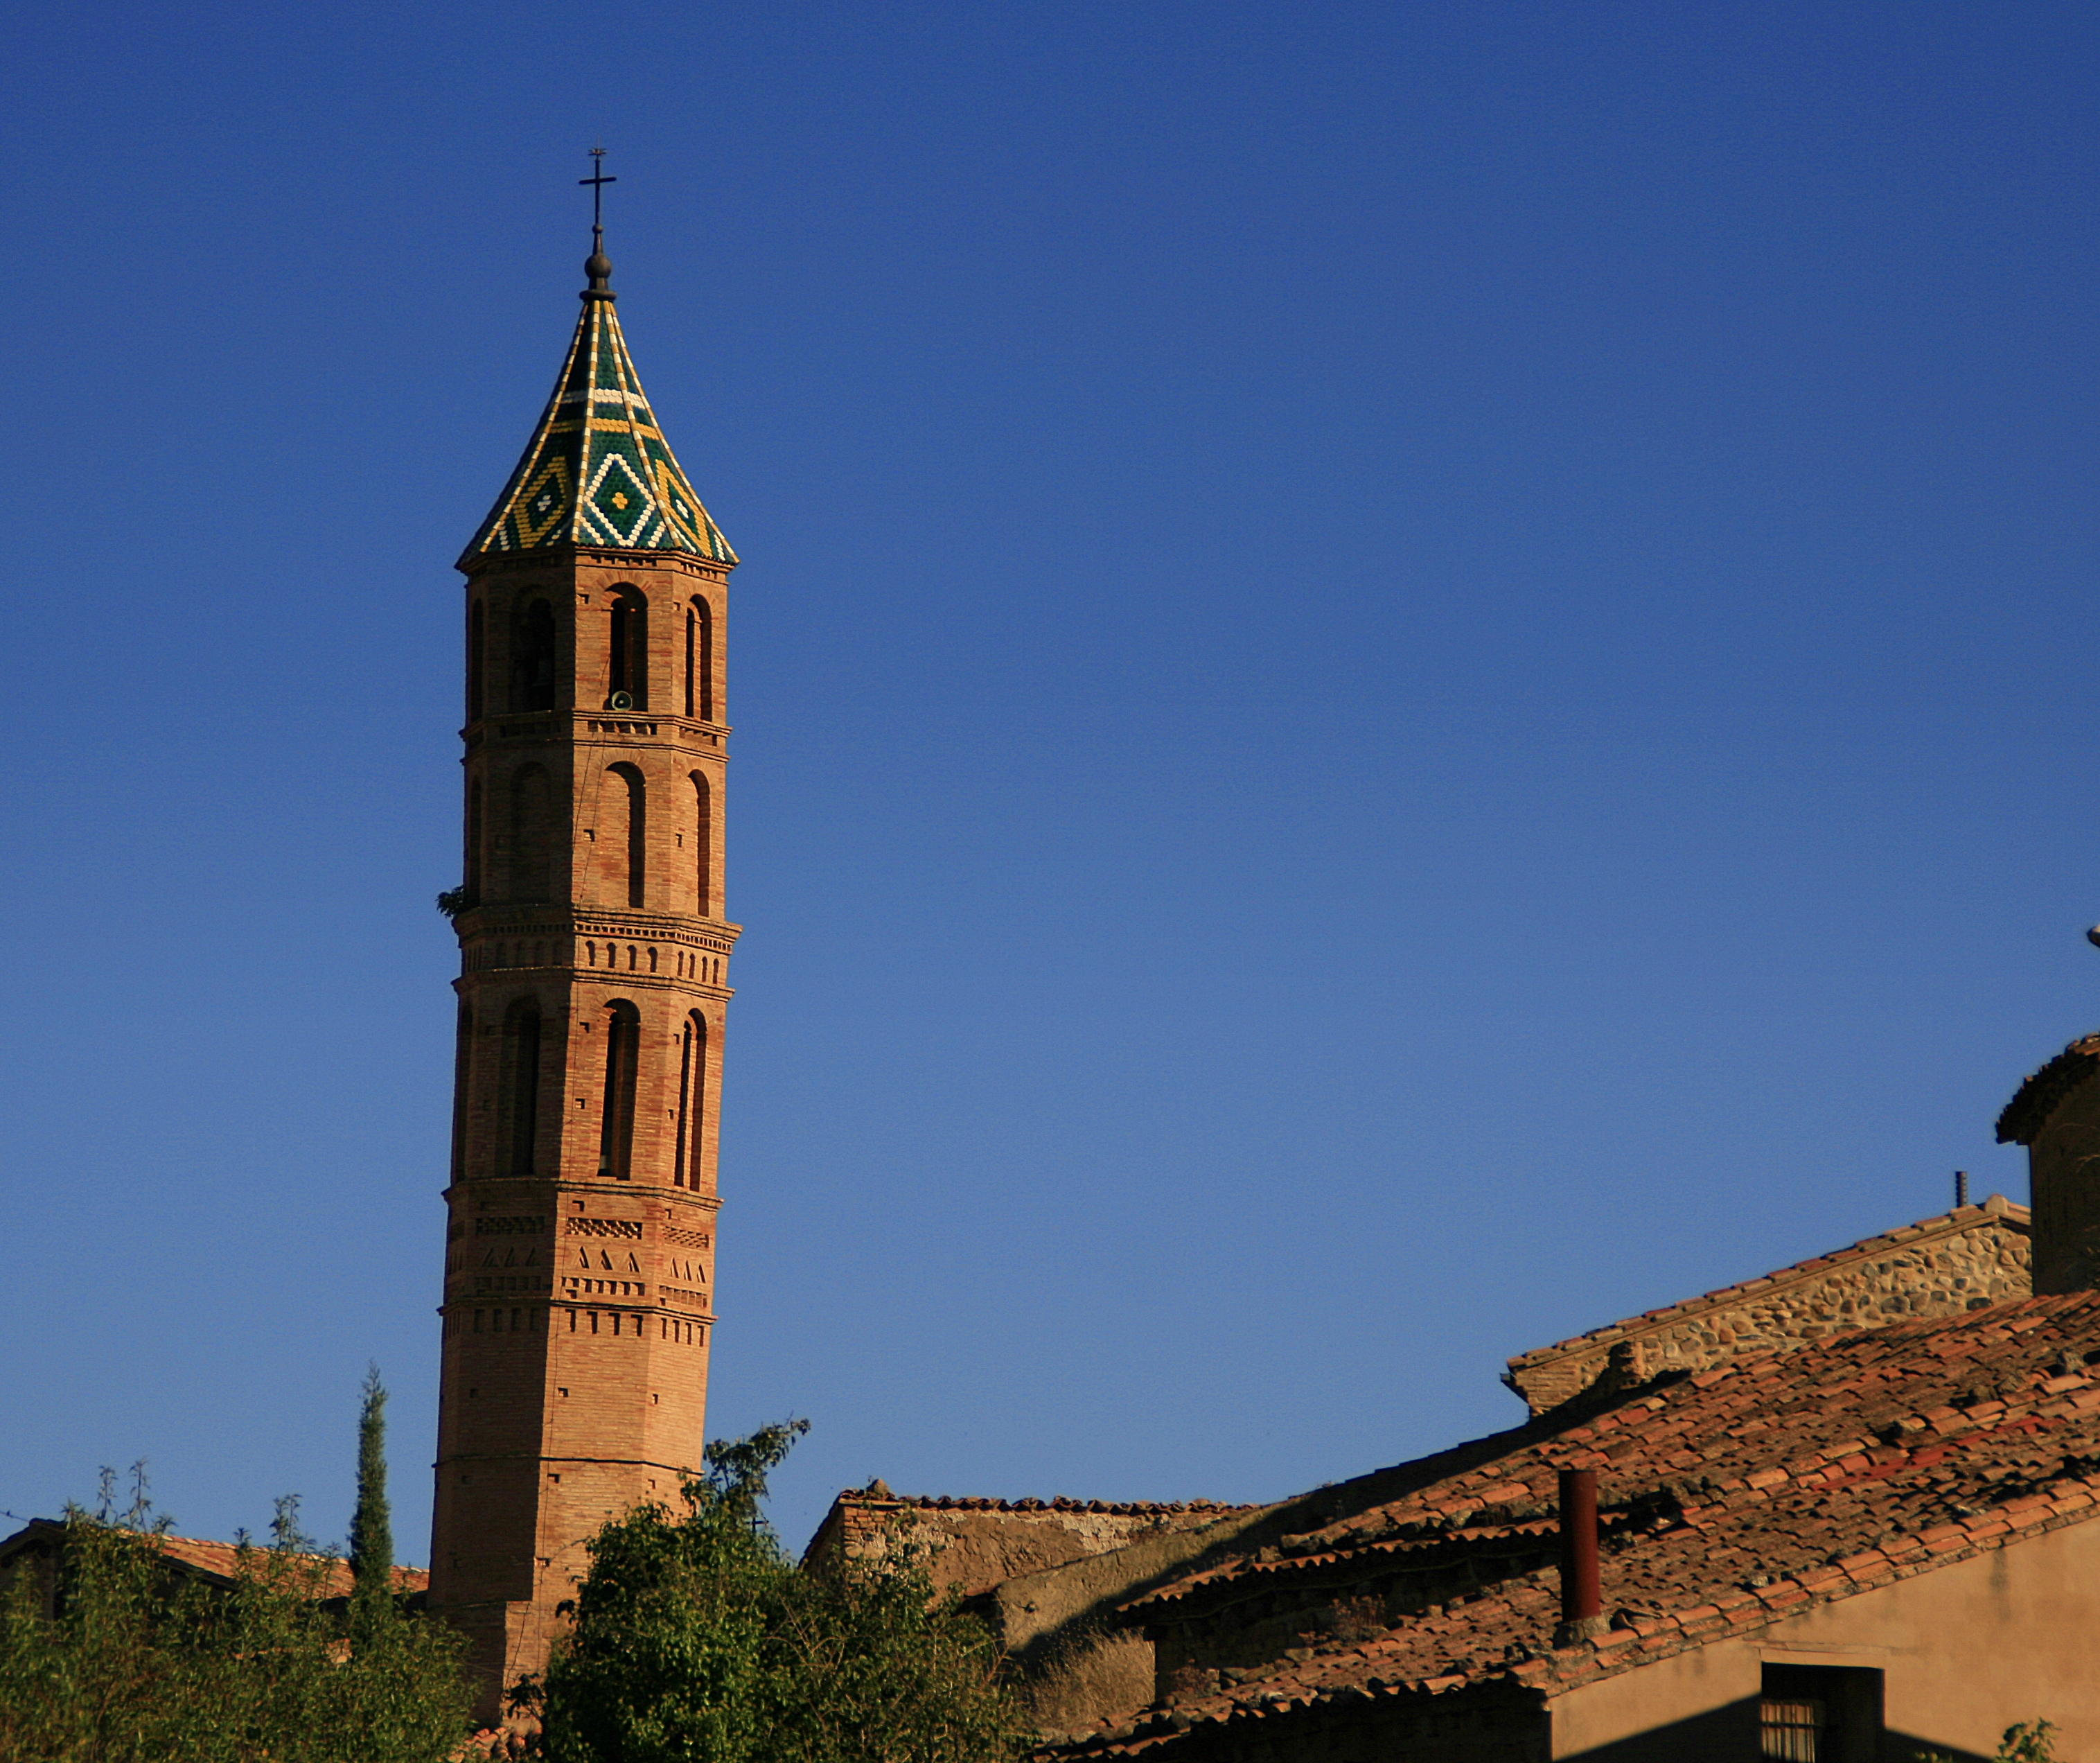
sky, building, tower, landmark, church, cathedral, place of worship, clock tower, bell tower, spire, steeple